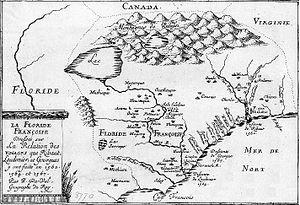
Les premiers éléments de l'histoire de la Floride remontent à plus de 12 000 ans, lorsque les premiers Amérindiens peuplèrent la région. Elle fut découverte par l’Espagnol Juan Ponce de León en 1513 et baptisée. Enjeu des puissances coloniales, elle passa successivement sous la souveraineté de l'Espagne et de la Grande-Bretagne. Elle devint un territoire puis un État américain.
Fort Caroline est un fort français construit dans la première colonie française sur l'actuel territoire des États-Unis. Fondée, en 1564, par René de Goulaine de Laudonnière en lien avec l'expédition de Jean Ribault mandatée par Gaspard II de Coligny, sur le Saint Johns à l'emplacement de l'actuelle cité de Jacksonville en Floride. La colonie de la Floride française ne vécut que quelques années avant d'être détruite par les Espagnols. Depuis les années 1950, un Mémorial national y a été établi, comprenant une reproduction à échelle réduite du fort et un petit musée pour les visiteurs. Le site est géré en association avec le Timucuan Ecological and Historic Preserve. Comme pour tous les lieux historiques administrés par le National Park Service, le mémorial est inscrit au Registre national des lieux historiques, depuis le 15 octobre 1966.
La Floride française est un territoire colonial éphémère créé par des Huguenots français au XVIᵉ siècle. Après trois expéditions en 1562, 1564 et 1565, les Français ont renoncé à coloniser la Floride. Il s'étaient établis notamment le long de la « rivière de May », où ils avaient construit le bastion de Charlesfort.
René de Goulaine de Laudonnière, né vers 1510 et mort en 1574 à Saint-Germain-en-Laye, est un explorateur français huguenot, originaire du Pays nantais, fondateur du bastion de Fort Caroline, à l'époque de la Floride française, près de l'actuelle Jacksonville, en Floride.